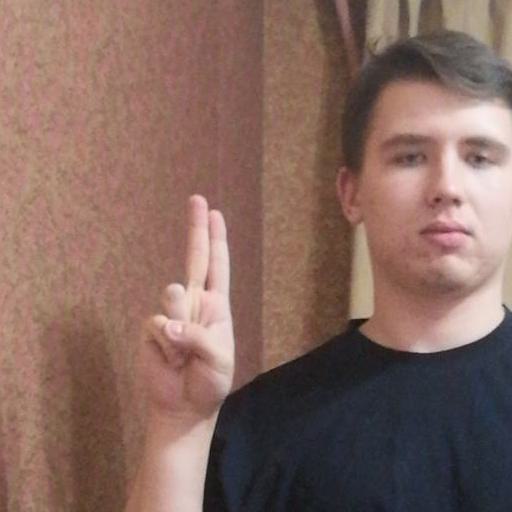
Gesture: two_up